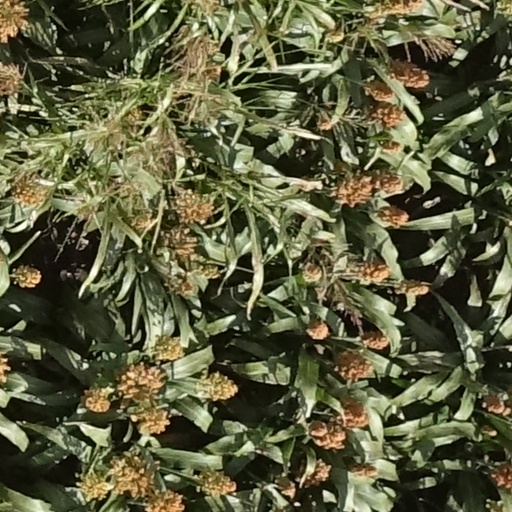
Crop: sorghum